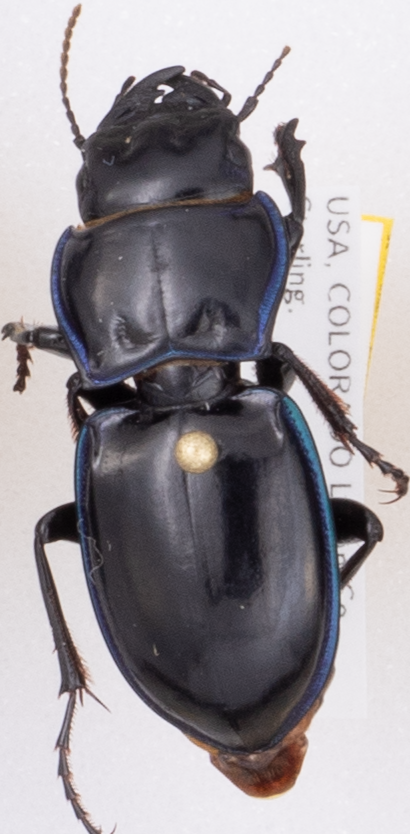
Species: Pasimachus elongatus
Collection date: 2018-07-12
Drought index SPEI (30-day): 0.792
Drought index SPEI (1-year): -0.33
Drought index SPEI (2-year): -0.418